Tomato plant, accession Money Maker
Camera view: tilt-top (135 deg); turntable rotation: 330 degrees
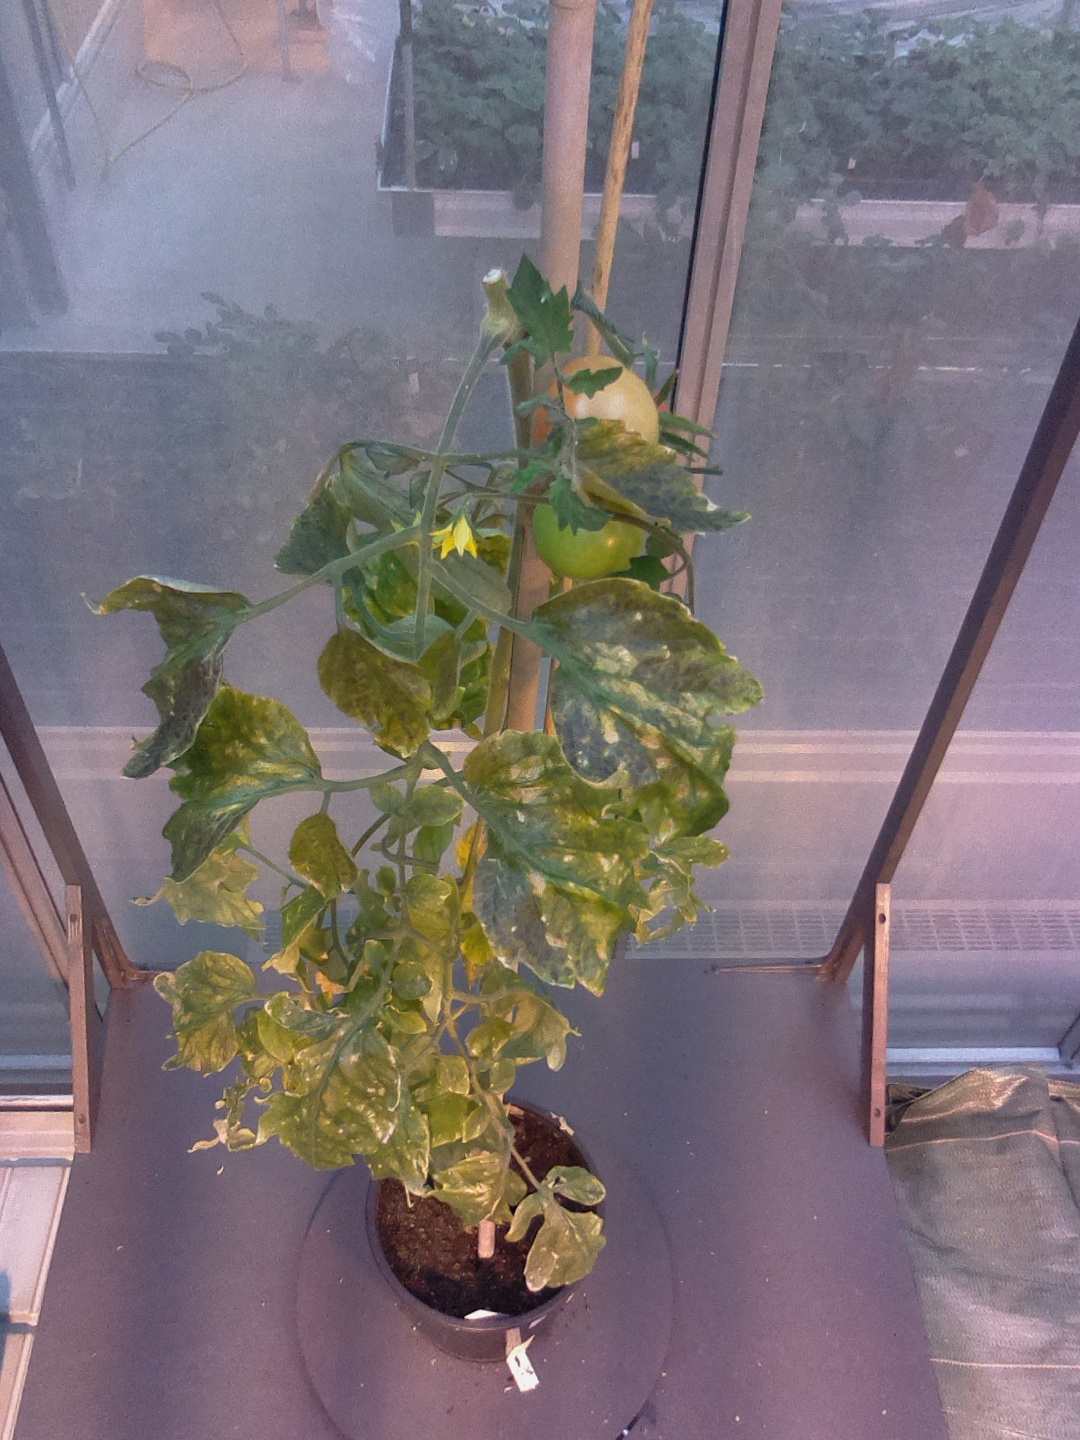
BBCH growth stage 80: fruits start showing typical ripe color (orange -> red)